List of mayors of Yverdon

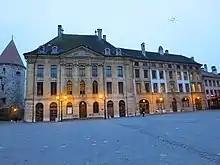
Hôtel-de-Ville, Yverdon-les-Bains

This is a list of mayors of Yverdon-les-Bains, Vaud, Switzerland. The mayor ("syndic") of Yverdon-les-Bains chairs the seven-member municipal council ("Municipalité").